St. Cronan's Church, Roscrea (Church of Ireland)

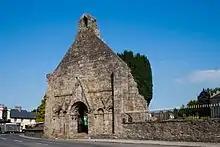
Original 12th century Romanesque St. Cronan's Church

The modern church was designed by local architect James Sheane, whose name is inscribed on a datestone in the tower and who was buried in the churchyard upon his death in 1816. A porch was later added by John Bowden. The church was restored in 1879 by Thomas Newenham Deane. The original construction was funded by the Board of First Fruits with a gift of £100 and a loan of £775.